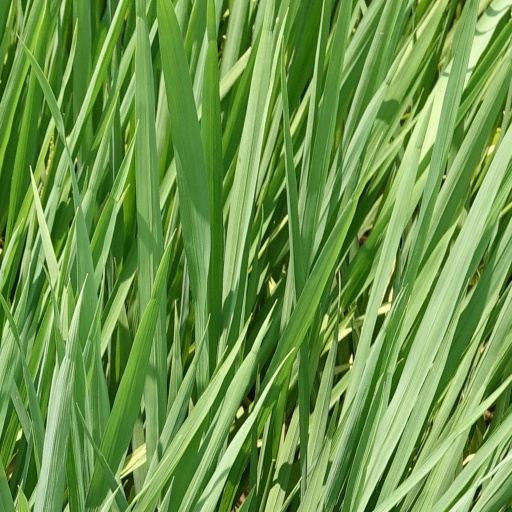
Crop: rice